9 Persei

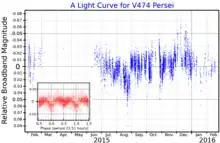
A light curve for V474 Persei. The main plot shows the variation over a year, and the inset plot shows the same data folded over the best-fit period. The data was published by Burggraaff "et al." (2018)

This is a blue supergiant with a stellar classification of A2 Ia, a massive star that has used up its core hydrogen and is now fusing heavier elements. It is an Alpha Cygni variable (designated V474 Persei), a type of non-radial pulsating variable. It ranges in magnitude from 5.15 down to 5.25. The star has 10.5 times the mass of the Sun and has expanded to 89 times the Sun's radius. It is radiating over 12,000 times the luminosity of the Sun from its swollen photosphere at an effective temperature of 9,840 K.